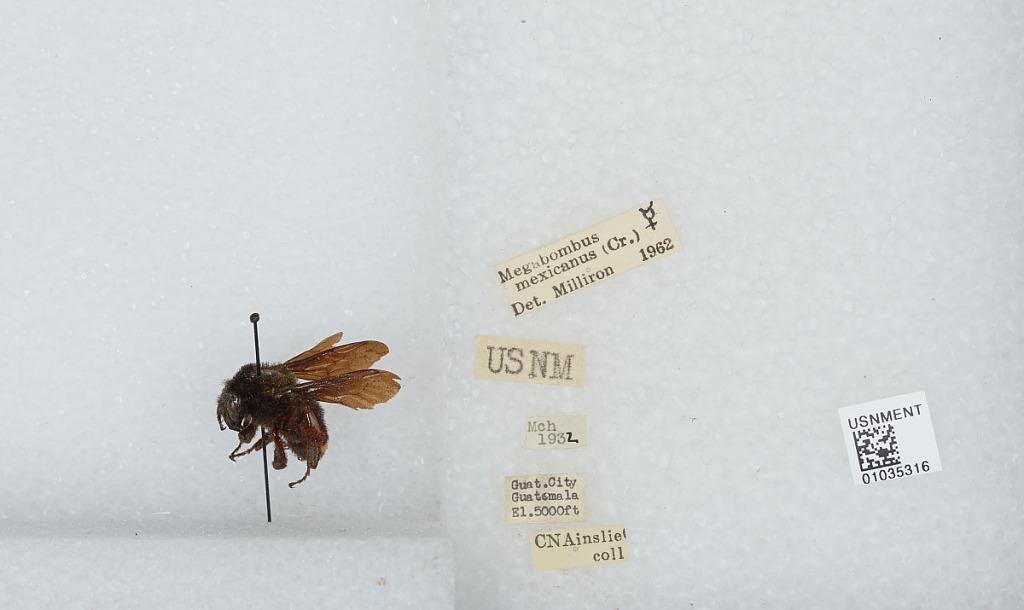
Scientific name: Bombus (Fervidobombus) mexicanus Cresson
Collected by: C. Ainslie
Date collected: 1932-3-
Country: Guatemala
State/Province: Guatemala
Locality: Guatemala City
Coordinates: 14.6133, -90.5353
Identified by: Milliron